EMD F3

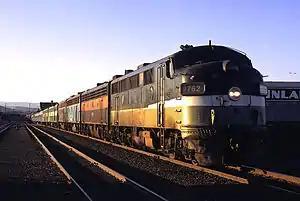
BN #9762, ex-NP #6502, leading the "North Coast Hiawatha" into Yakima, Washington in August 1971.

The EMD F3 is a B-B freight- and passenger-hauling carbody diesel locomotive produced between July 1945 and February 1949 by General Motors’ Electro-Motive Division. Final assembly was at GM-EMD's La Grange, Illinois plant. A total of 1,106 cab-equipped lead A units and 694 cabless booster B units were built.